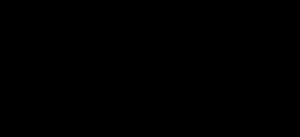
La villa Poiana est une villa veneta d'Andrea Palladio sise à Poiana Maggiore, dans la province de Vicence et la région Vénétie, en Italie.